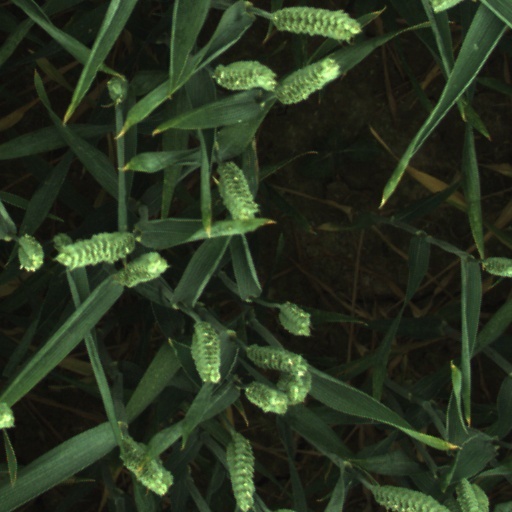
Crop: wheat